Christopher Columbus Langdell

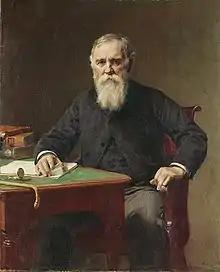
Portrait of Langdell by Frederick Porter Vinton, 1892

Christopher Columbus Langdell (May 22, 1826 – July 6, 1906) was an American jurist and legal academic who was Dean of Harvard Law School from 1870 to 1895. As a professor and administrator, he pioneered the casebook method of instruction, which has since been widely adopted in American law schools and adapted for other professional disciplines, such as business, public policy, and education. He has been referred to as "arguably the most influential teacher in the history of professional education in the United States".